Donald Genaro

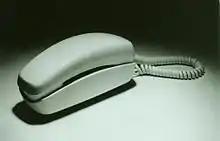
The Trimline phone - one of Genaro's most notable designs

One of Genaro's most notable designs is the compact 1965 Trimline phone which was designed for AT&T with the Bell Labs and manufactured by Bell System's Western Electric company. This design was notable for moving the dial from the base to the handset, a legacy carried on in all modern cell phones. It was also among the first phones to use the RJ11 modular phone plug and jack, a connecting device now found on numerous products.